Włocławek

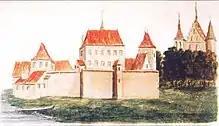
17th-century drawing of the medieval castle in Włocławek

The settlement was founded in the 9th century and its early inhabitants were occupied with agriculture and crafts. In the 10th century it became part of the emerging Polish state under the Piast dynasty. Already under the rule of Bolesław I the Brave it was one of Poland's most important administrative centers, as mentioned in the "Gesta principum Polonorum" chronicle from the 1110s, which also happens to be the oldest known mention of the city. The name is derived from the Old Polish male name Włodzisław, possibly the founder of Włocławek. In the mid-10th century, under Casimir I the Restorer, Włocławek was the seat of a castellany and the administrative center of Kuyavia.